Architecture of Canada

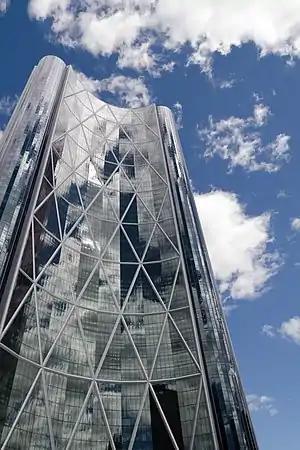
The Bow

The 1970s represented a turning point away from the International Style and Modernist planning. Brutalist architecture had been seen in Canada prior to the decade, but became more dominant in the 1970s with the backlash against the International Style. The style emphasized the reflection of the functional components of the interior in the exterior, along with geometric and sculptural uses of concrete on the interior and exterior of the building. It was a style used focally for institutional buildings for government, academic, and cultural uses, but also for high-rise residential and commercial buildings. At the same time, urban activists, architects and governments increasingly moved to influence development in favour of heritage preservation, historic view, corridor preservation, and contextual sensitivity in scale and materials.